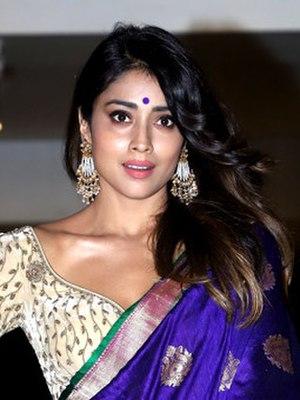
Shriya Saran, également connue sous le nom de Shriya, est une actrice et mannequin indienne connue pour son travail dans le cinéma sud-indien, ayant jouer en Télougou, Tamoul, Malayalam et Hindi, ainsi que quelques films en Anglais.